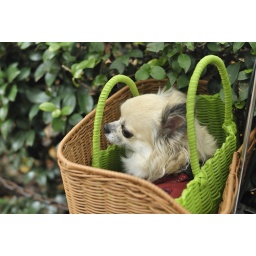
a dog in bag